Ise-Ōi Station

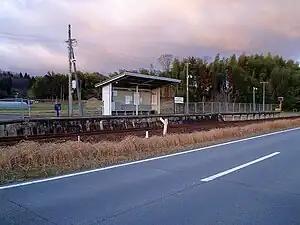
Ise-Ōi Station

is a passenger railway station in located in the city of Tsu, Mie Prefecture, Japan, operated by Central Japan Railway Company (JR Tōkai).